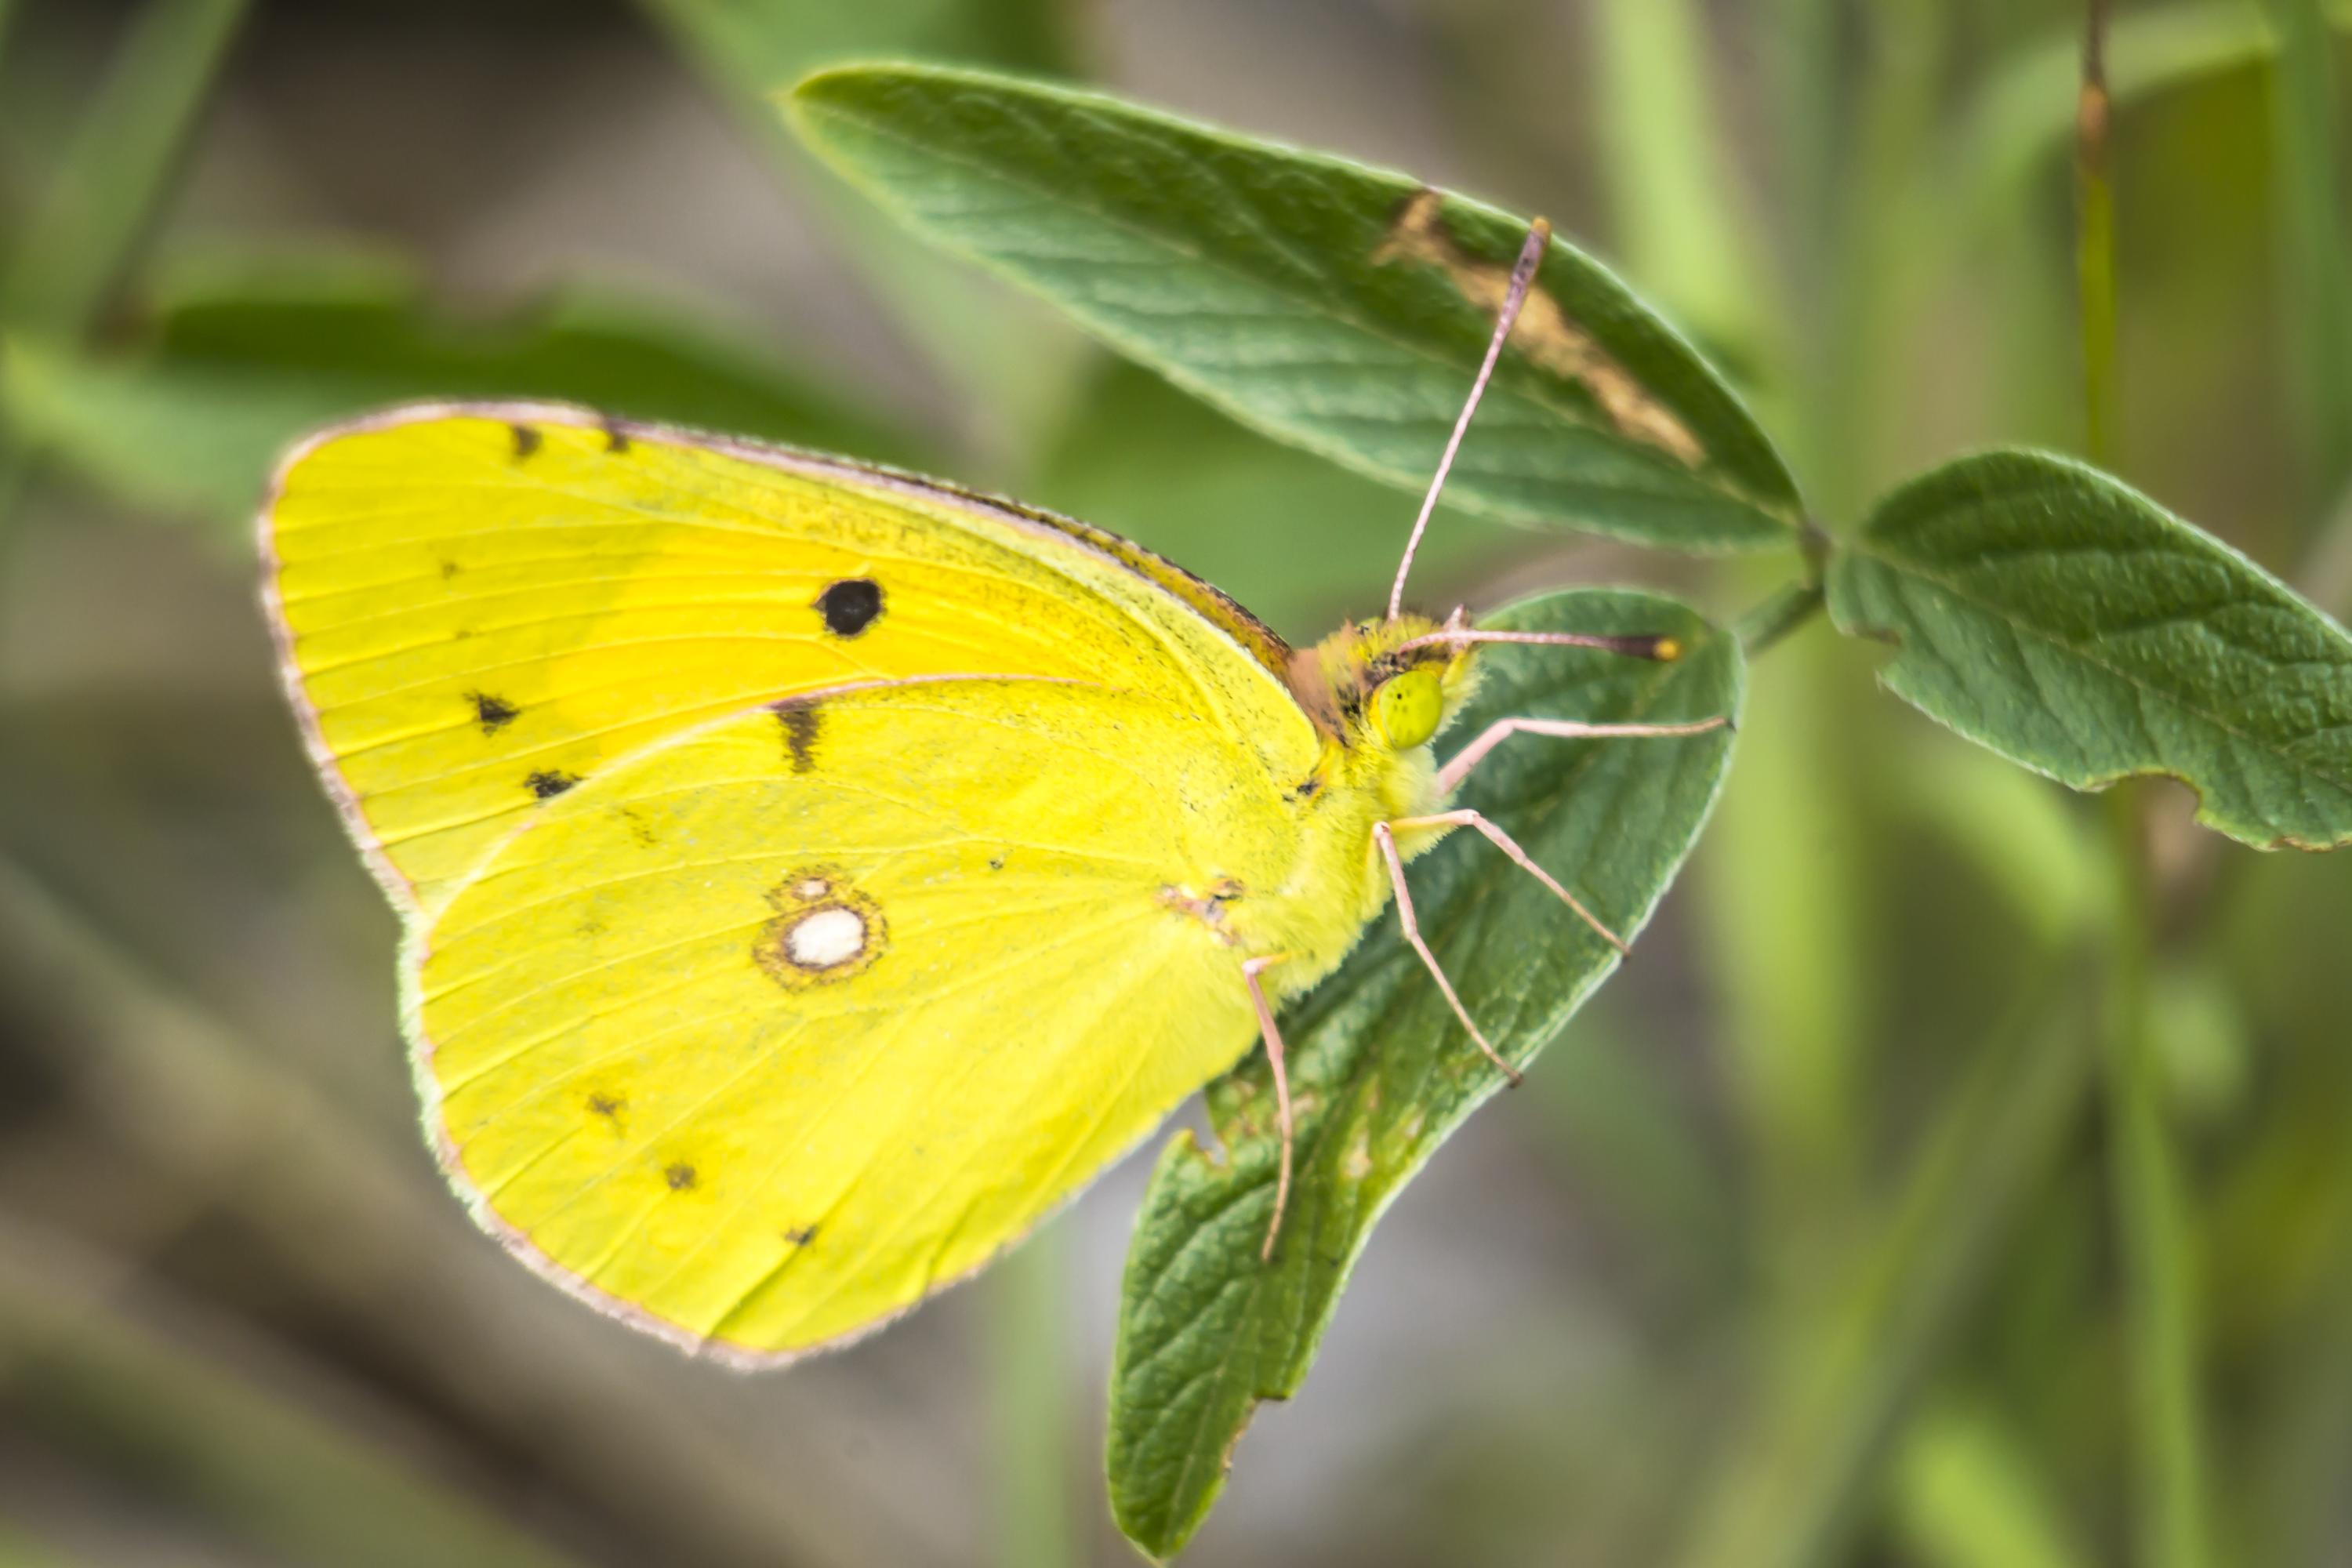
nature, plant, leaf, flower, europe, green, insect, serene, botany, nikon, butterfly, yellow, flora, fauna, invertebrate, close up, nikkor, insecte, minibeast, leave, nectar, pieridae, macro photography, c uruyann, arthropod, pollinator, plant stem, moths and butterflies, lycaenid, net winged insects, brush footed butterfly, colias, cabbage butterfly